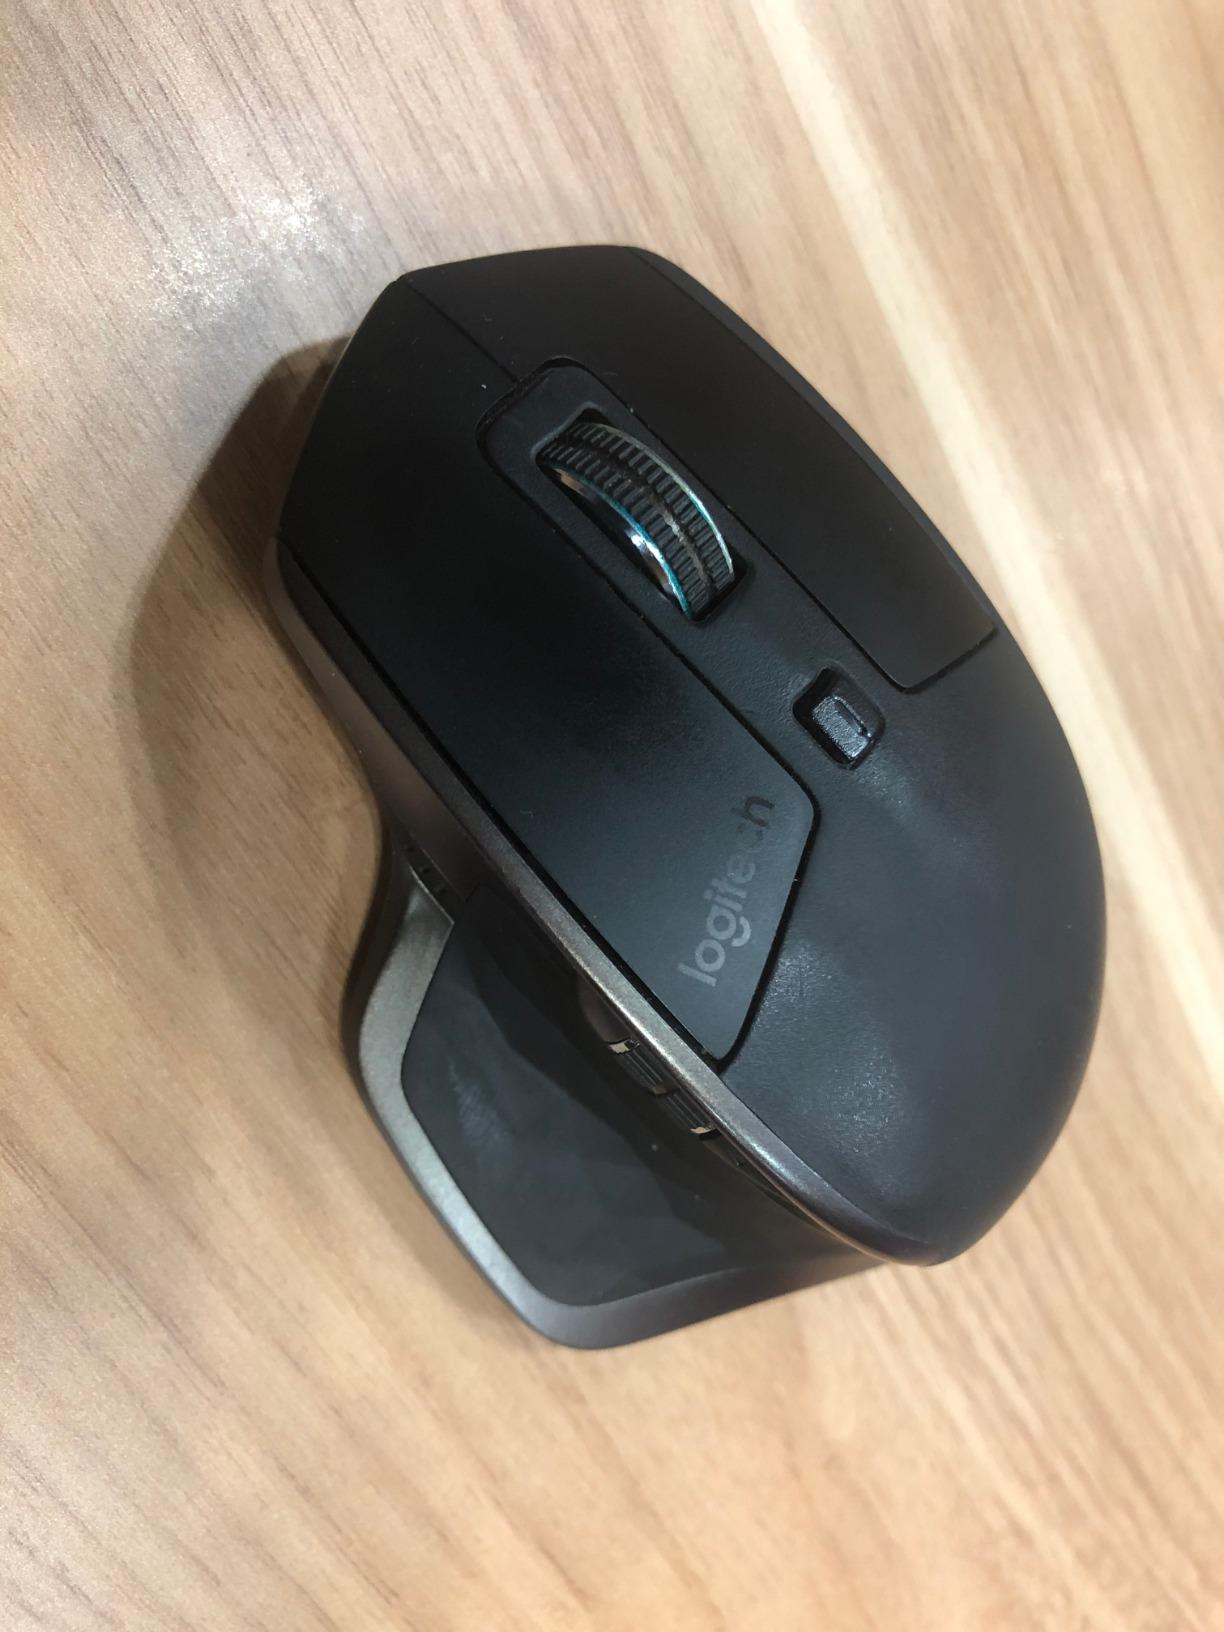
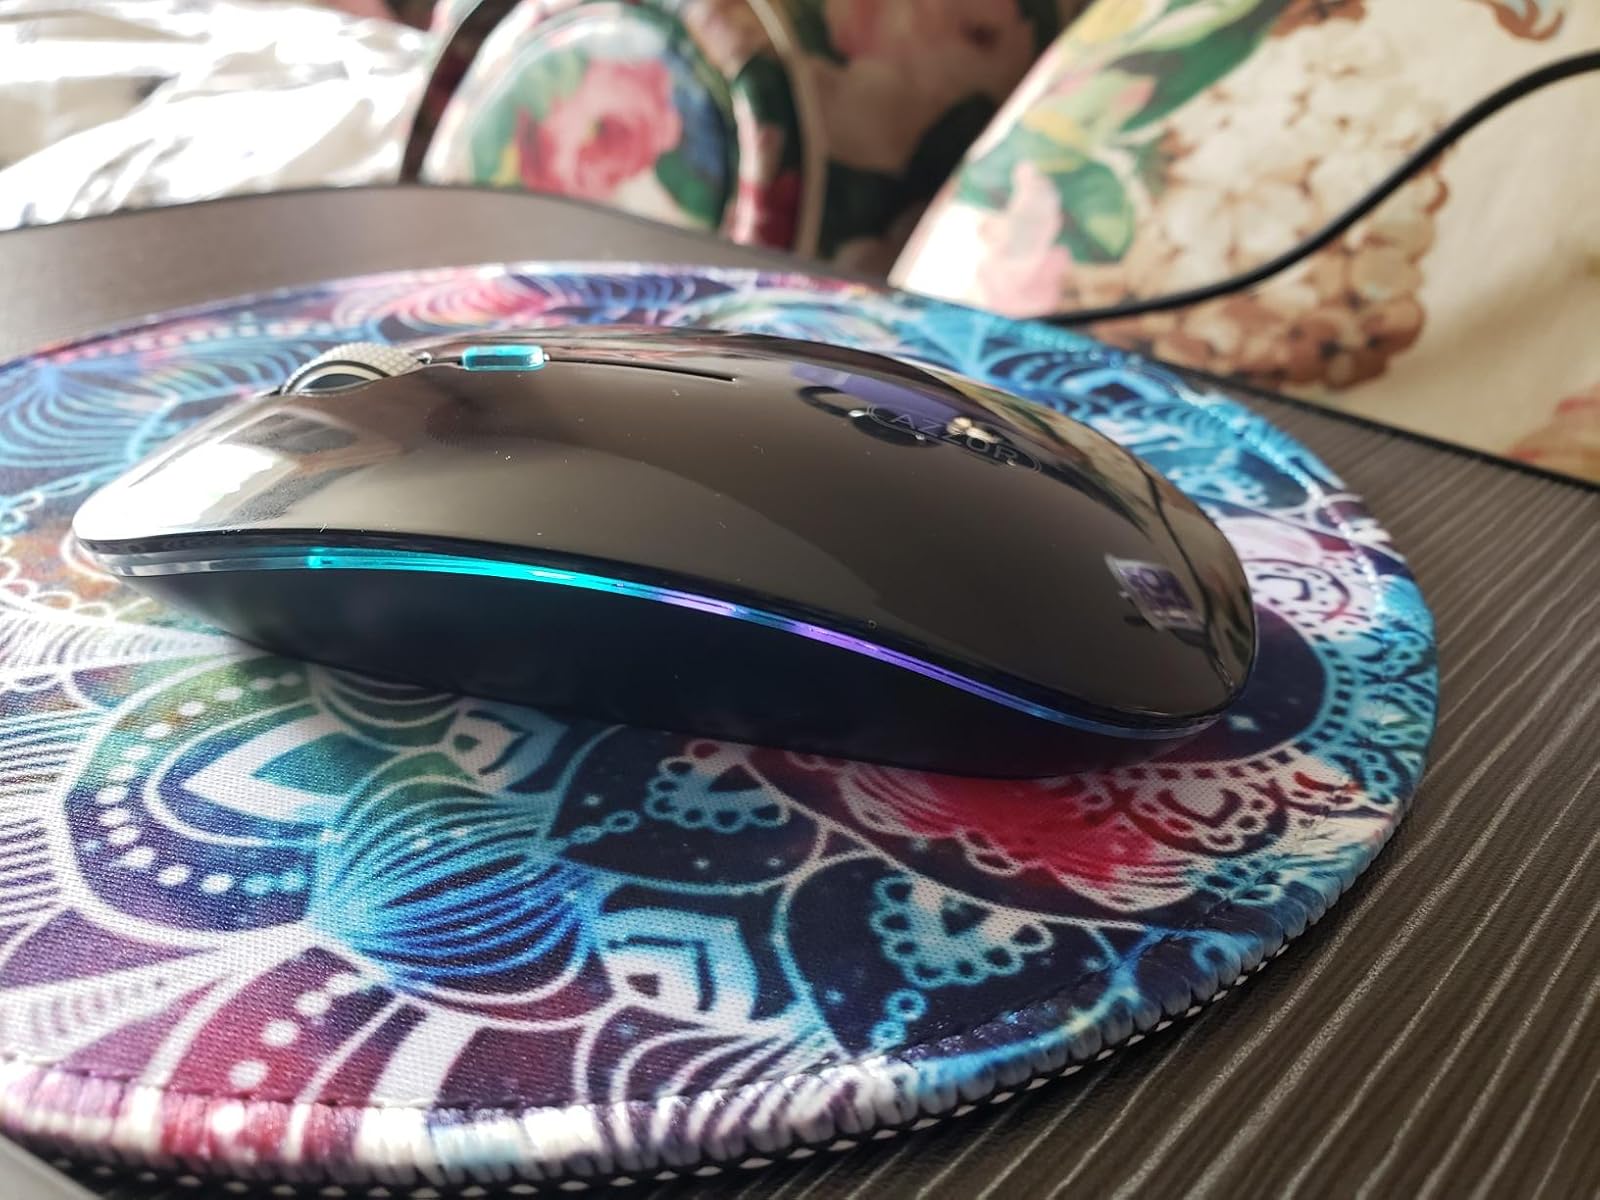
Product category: mouse
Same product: no